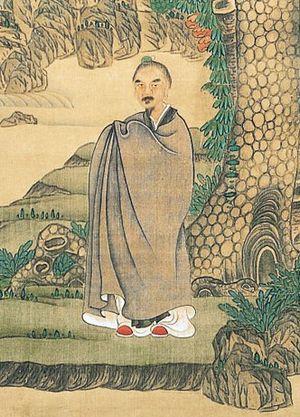
Chen Hongshou chinois simplifié : 陈洪绶 ; chinois traditionnel : 陳洪綬 ; pinyin : Chén Hóngshòu ; Wade-Giles : Ch'en Hung-shou ; EFEO Tch'en Hong-Cheou ; surnom : Zhanghou, noms de pinceau : Laolian, Fuchi, Yunmenseng et d'autres, après 1644 il se fait appeler : Huichi ou Wuchi), né en 1598 dans la province du Zhejiang, d'une famille noble de Zhuqi, mort en 1652, est un peintre chinois de genre (animaux, paysages, fleurs), et un calligraphe.